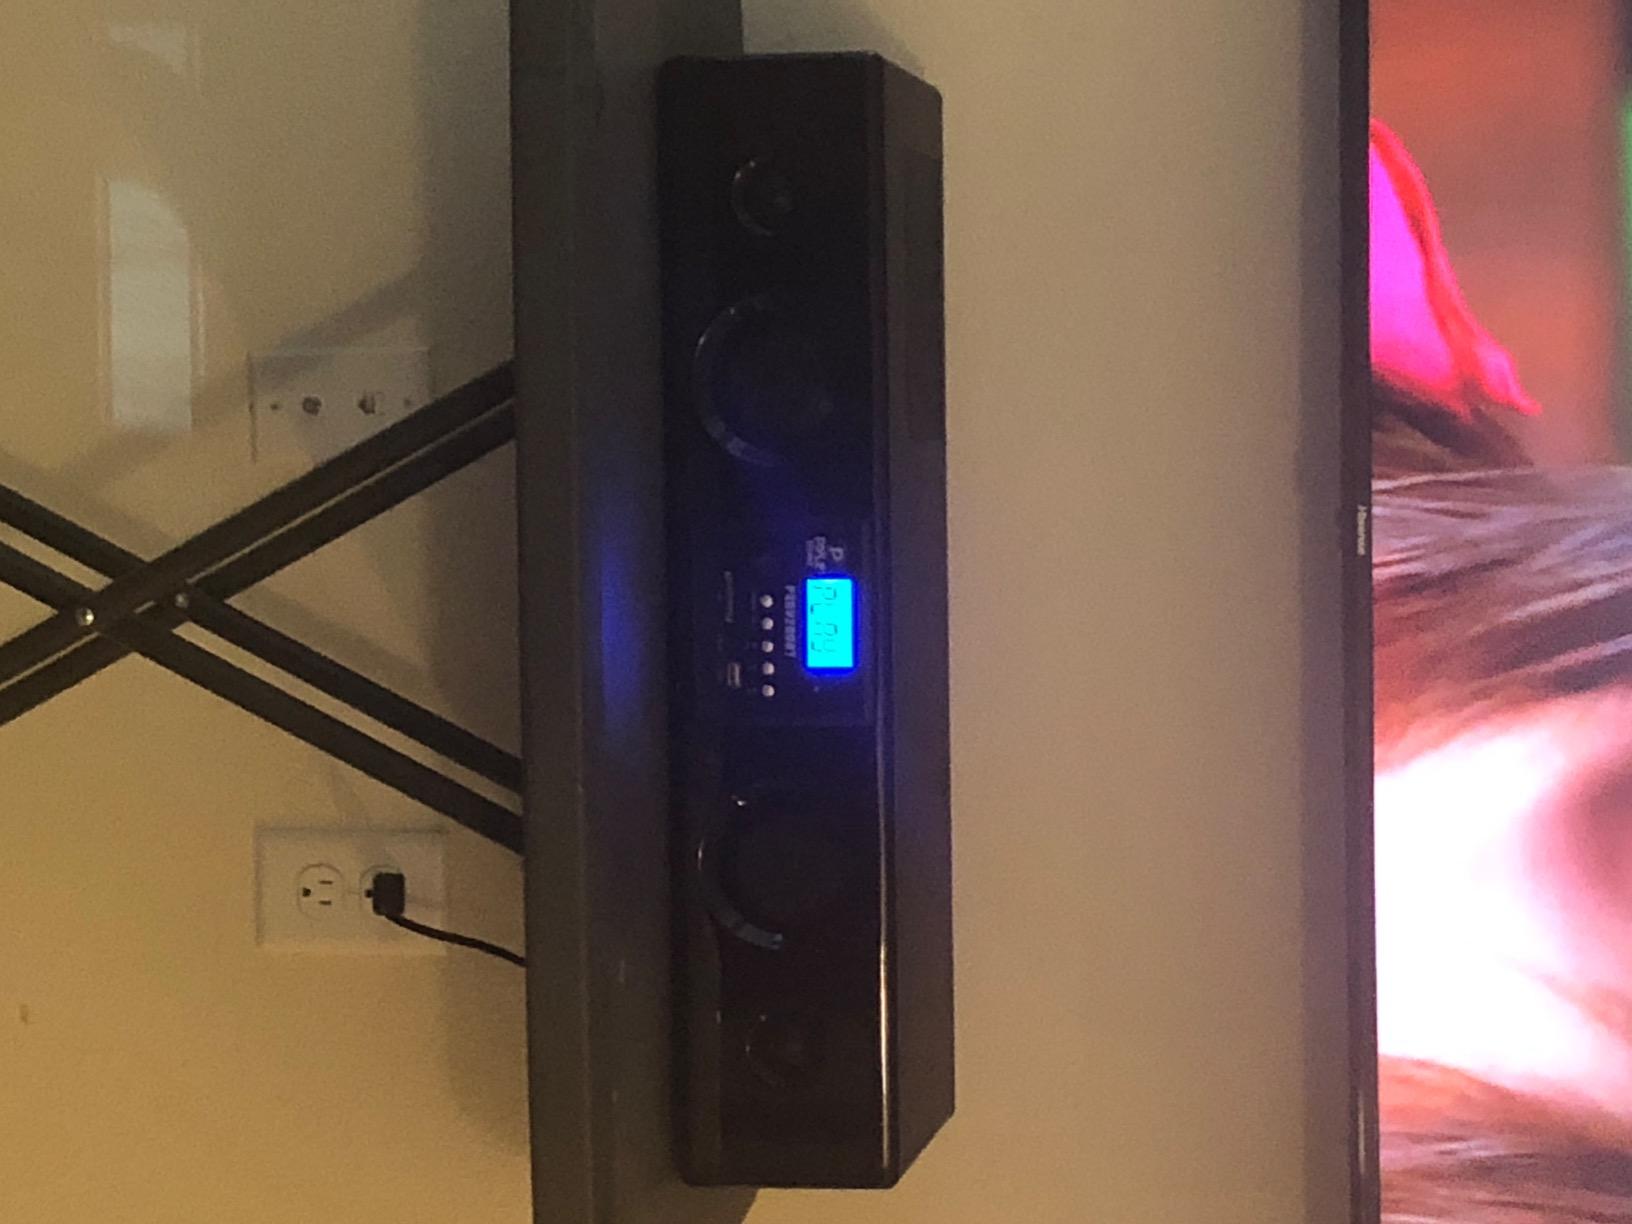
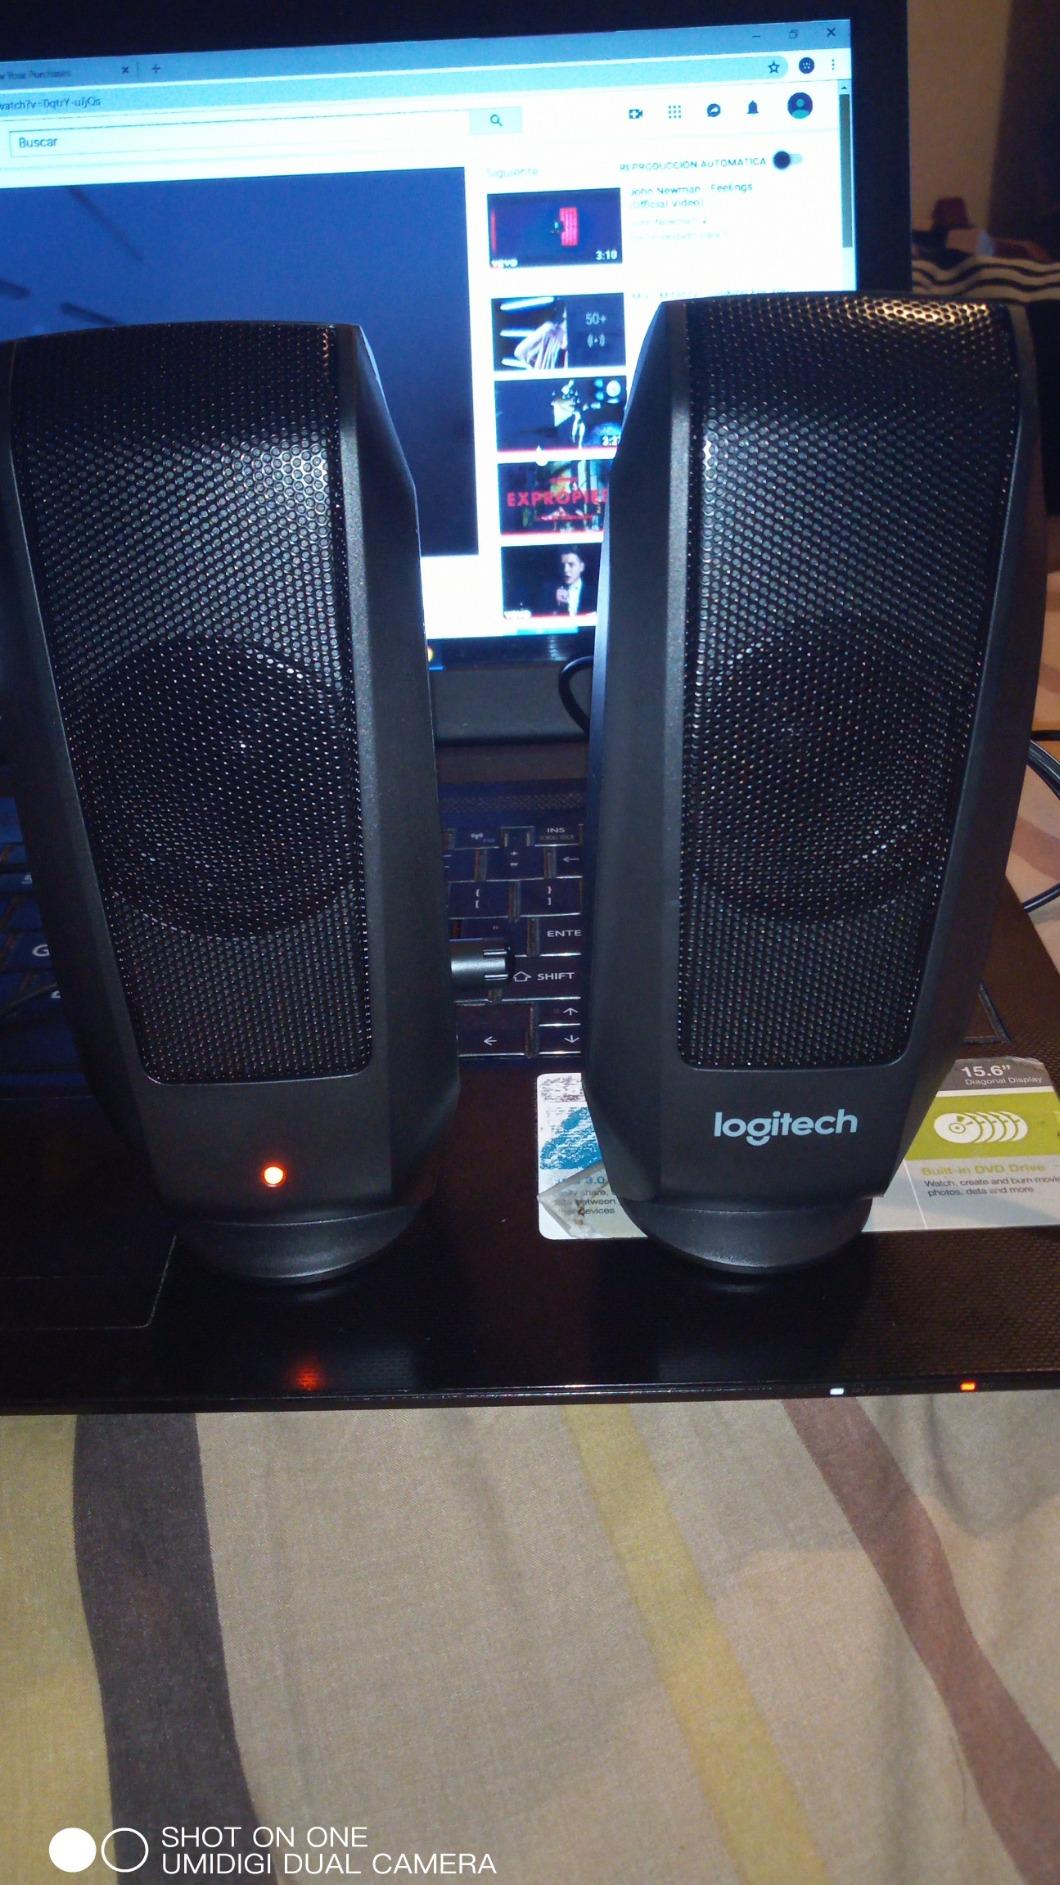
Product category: speaker
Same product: no